1943 Auckland Rugby League season

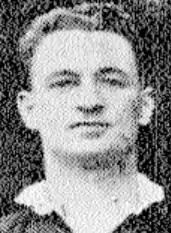
Jack Kirwan

At the April 23 board meeting Dougie McGregor, Bill Cloke, and Jack Kirwan were appointed the Auckland representative selectors for the season. The Wellington Rugby League requested a representative game in Wellington. Mr. Phelan thought that “every encouragement should be given to the playing of representative games, and it was decided to arrange a suitable date for the match. Ultimately there were no representative matches played with Wellington, though the City Rovers did visit on their bye weekend to play a Wellington Māori side at Newtown Park in Wellington.